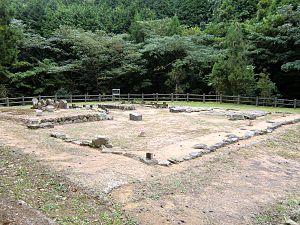
Les sites de la révolution industrielle Meiji au Japon : sidérurgie, construction navale et extraction houillère, en japonais 明治日本の産業革命遺産 製鉄・鉄鋼、造船、石炭産業 forment un patrimoine industriel composé d’une série de vingt-trois monuments se trouvant essentiellement dans la région de Kyushu-Yamaguchi au sud-ouest du Japon. Cet ensemble témoigne du développement industriel rapide qu’a connu le pays entre le milieu du XIXᵉ et le début du XXᵉ siècle, fondé sur la sidérurgie, la construction navale et l’extraction du charbon. Ils illustrent le processus par lequel de Japon féodal a cherché à opérer un transfert de technologie depuis l’Europe et l’Amérique à partir du milieu du XIXᵉ siècle et la manière dont cette technologie a été adaptée aux besoins et aux traditions sociales du pays. Ce processus est considéré comme le premier transfert d’industrialisation réussi de l’Occident vers une nation non occidentale.